California Polytechnic State University, San Luis Obispo

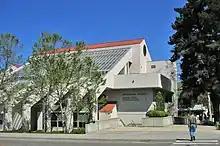
The Agricultural Sciences Building

Cal Poly Partners: A public-benefit nonprofit corporation providing commercial, fiscal, and support services to promote the educational mission of Cal Poly and the CSU system. Founded in 1940, it was known as the Cal Poly Foundation until 2006 and Cal Poly Corporation until 2024.